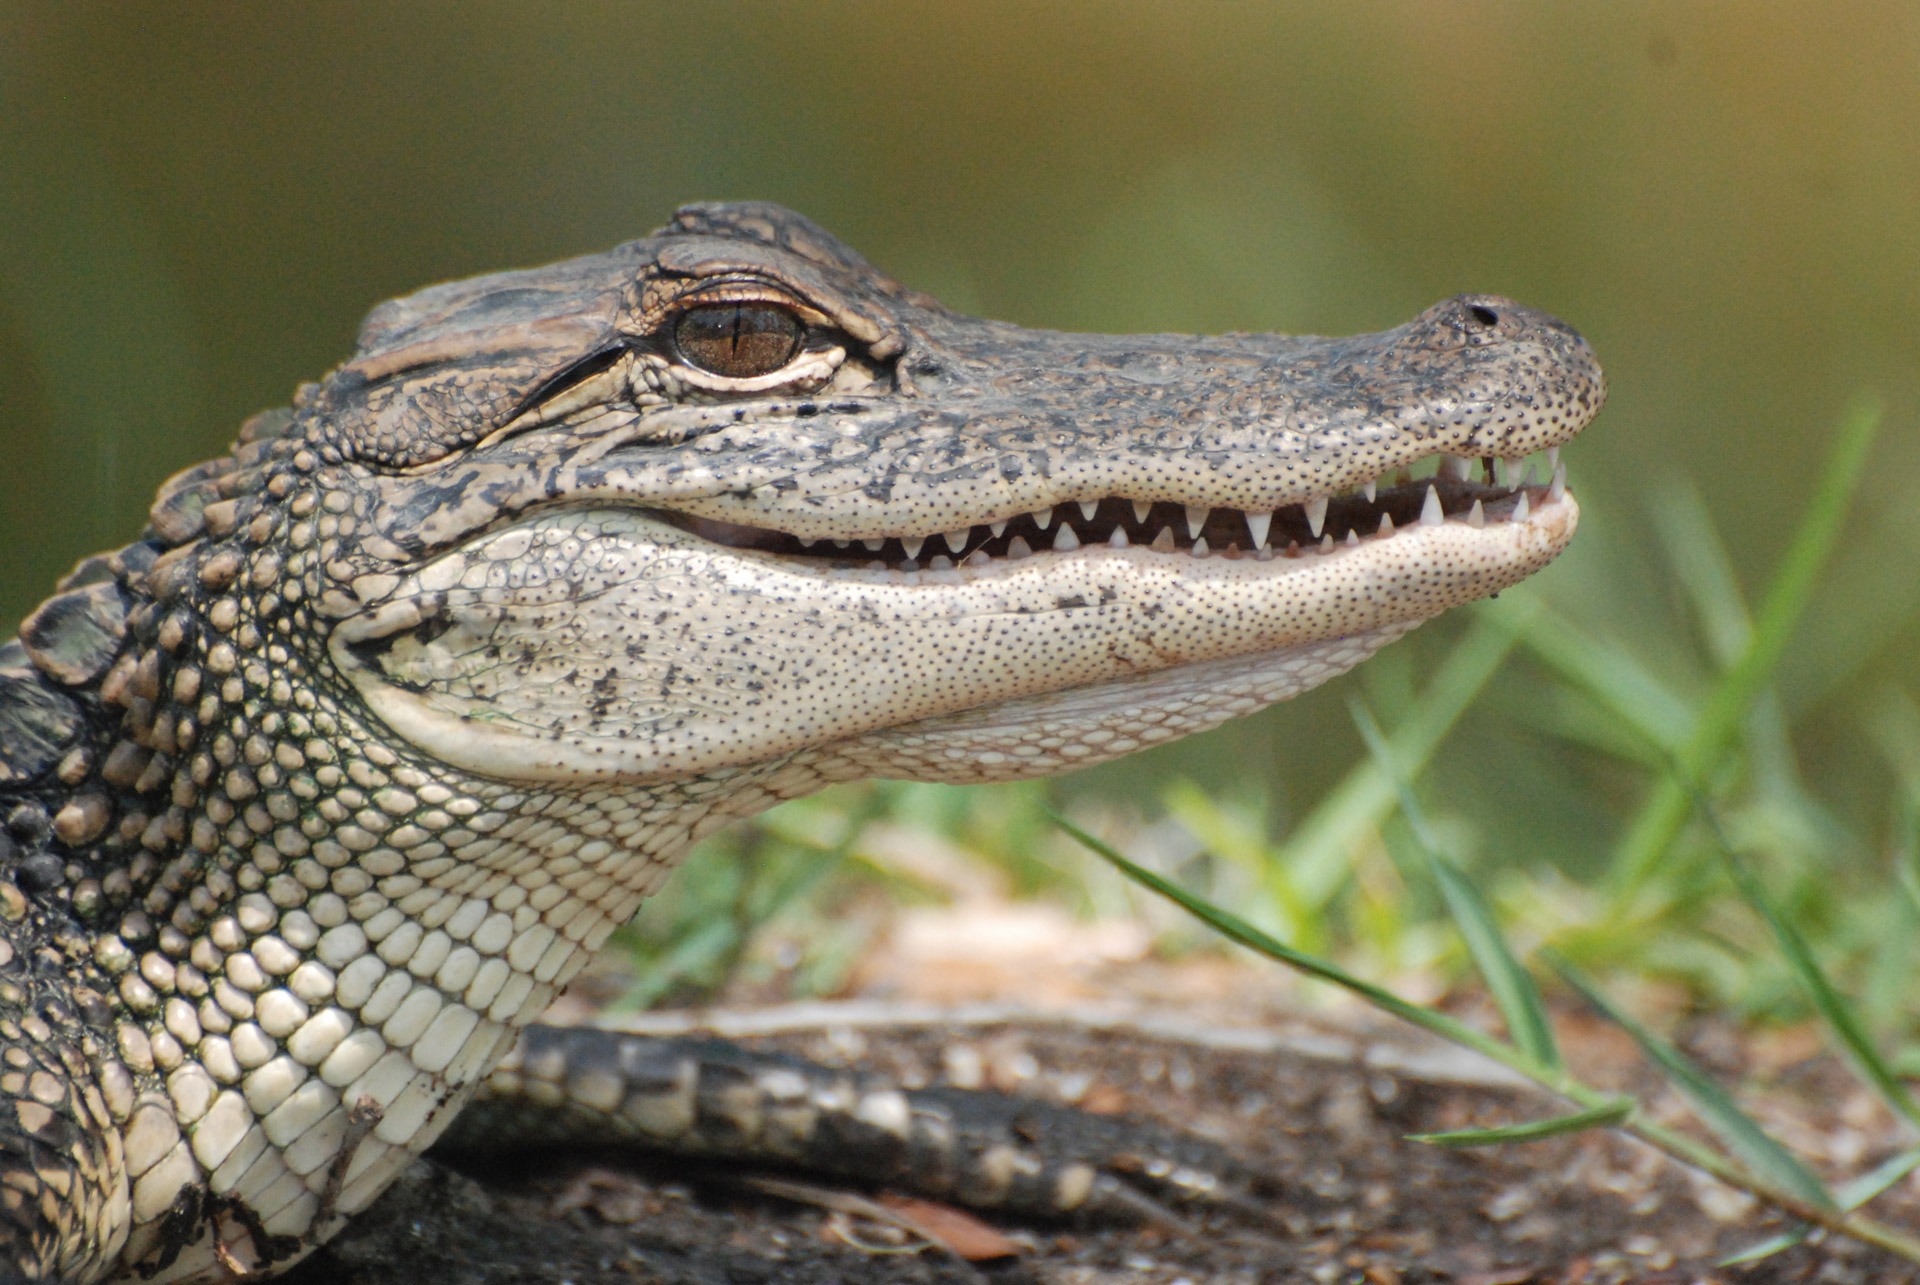
nature, wilderness, animal, wildlife, wild, environment, mammal, reptile, fauna, crocodile, close up, alligator, outdoors, zoology, vertebrate, reptiles, species, alligators, agamidae, crocodilia, american alligator, lacertidae, nile crocodile